Trace cache

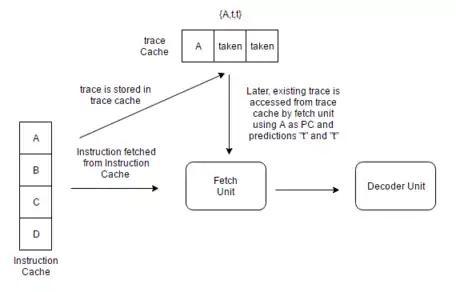

In computer architecture, a trace cache or execution trace cache is a specialized instruction cache which stores the dynamic stream of instructions known as trace. It helps in increasing the instruction fetch bandwidth and decreasing power consumption (in the case of Intel Pentium 4) by storing traces of instructions that have already been fetched and decoded. A trace processor is an architecture designed around the trace cache and processes the instructions at trace level granularity. The formal mathematical theory of traces is described by trace monoids.